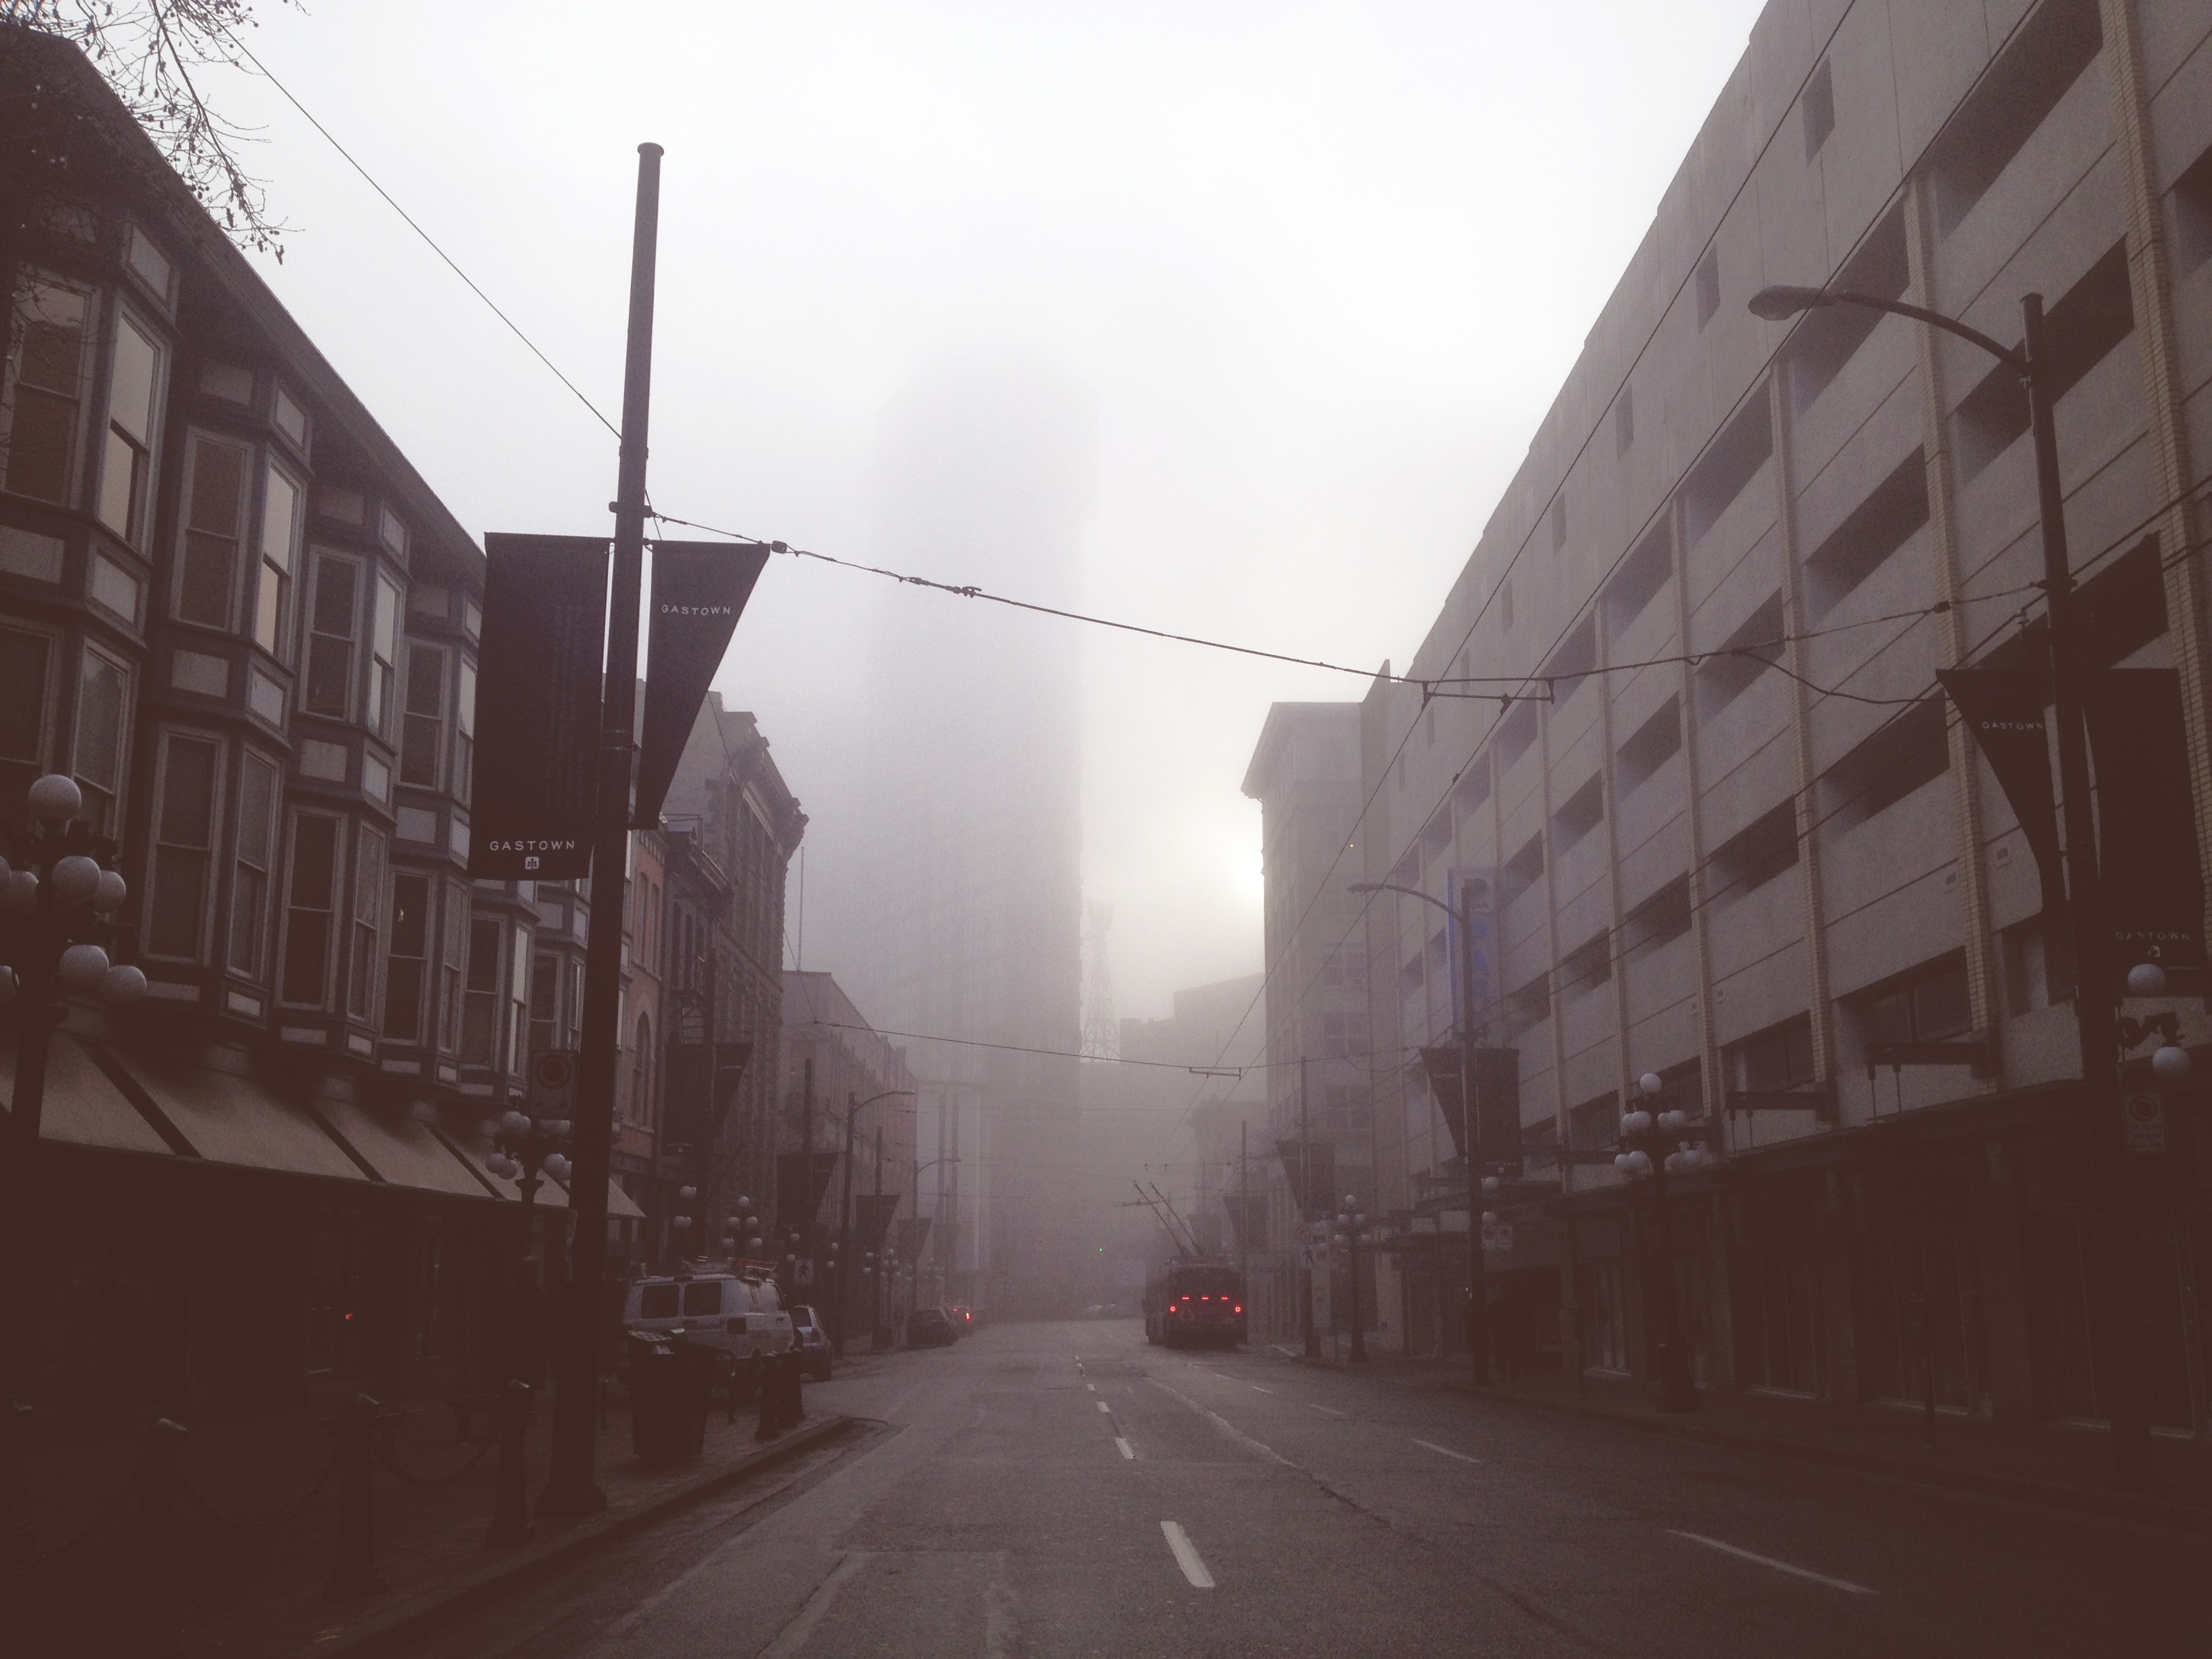
snow, fog, road, street, morning, alley, line, weather, haze, lane, infrastructure, shape, urban area, residential area, atmospheric phenomenon